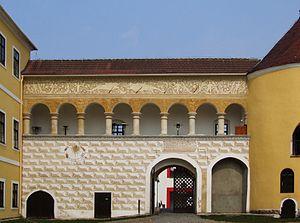
Le duché de Krnov est un duché de Silésie dont la capitale est située à Krnov, de nos jours en Tchéquie.
La conservation du patrimoine architectural décrit le processus par lequel la matérialité, l'histoire et l'intégrité conceptuelle du patrimoine bâti et de l'humanité sont prolongées par des interventions soigneusement planifiées. La personne engagée dans cette recherche est un restaurateur en architecture. Les décisions de quand et comment s'engager dans une intervention sont essentielles à la conservation de l'objet ultime immobilier. En fin de compte, la décision est fondée sur des valeurs : une combinaison de valeurs artistiques, contextuelles et d'information est normalement considérée. Dans certains cas, la décision de ne pas intervenir peut être le choix le plus approprié.